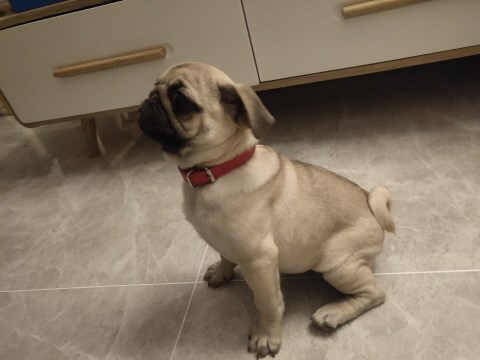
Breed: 798-n000130-pug